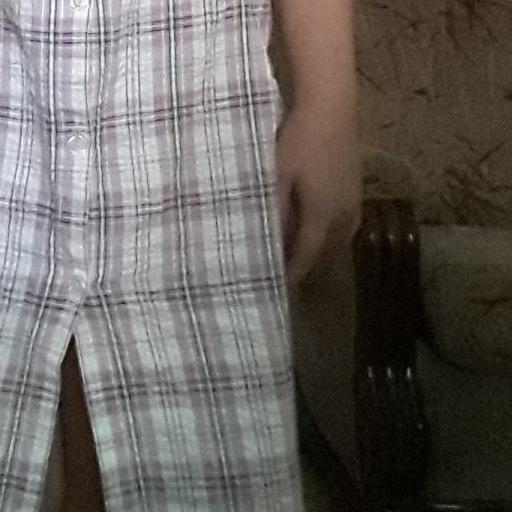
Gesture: no_gesture